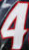
Number: 4